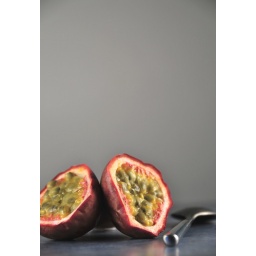
passion fruit now on a blue slate. Maybe in need of a crop